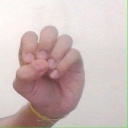
अक्षर: उ